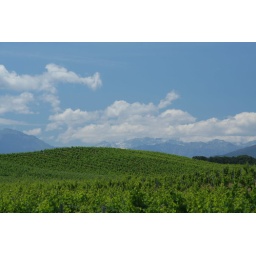
Vineyards on the Corsican coast with the mountainous, snow capped mountains of the interior in the background